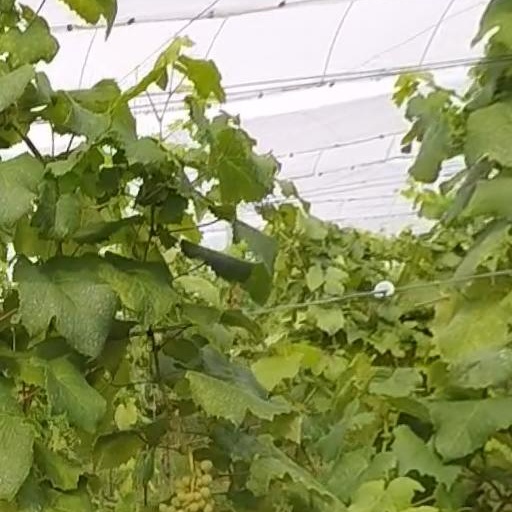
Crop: grape